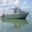
Label: ship